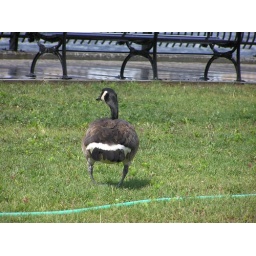
Goose in park at the base of the Manhattan bridge